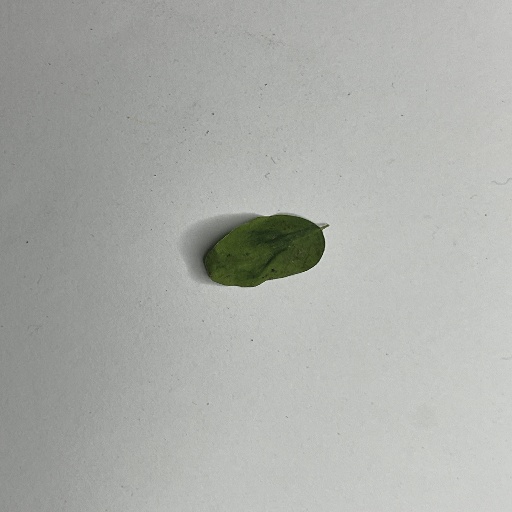
Species: Sojina
Leaf condition: Bacterial Spot